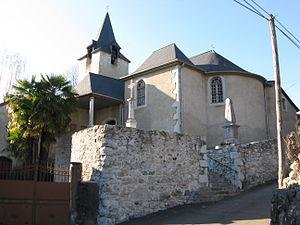
Eglise Saint Lizier de Bescat vue depuis la rue (Pyrénées-Atlantiques) (Pyrénées).
Bescat est une commune française, située dans le département des Pyrénées-Atlantiques en région Nouvelle-Aquitaine.